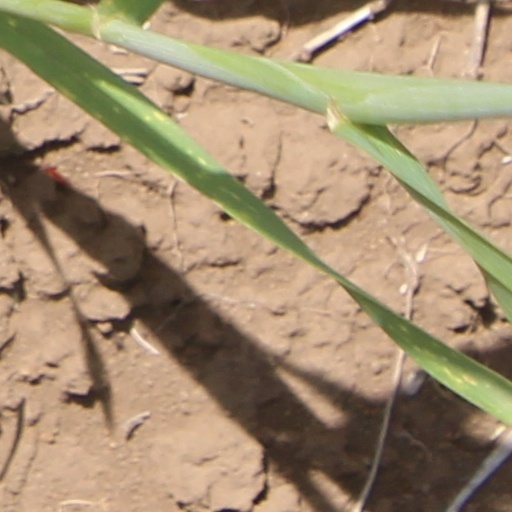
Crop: wheat